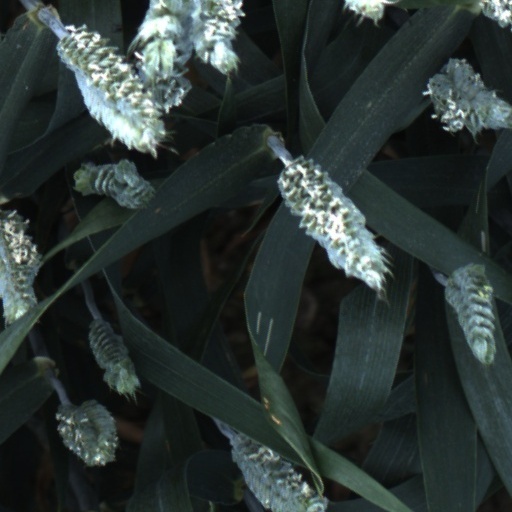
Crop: wheat